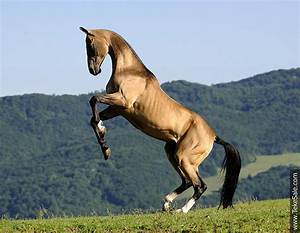
Label: horse